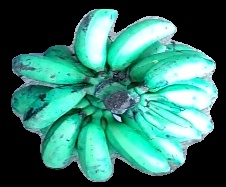
Variety: rasbale
Grade: grade3